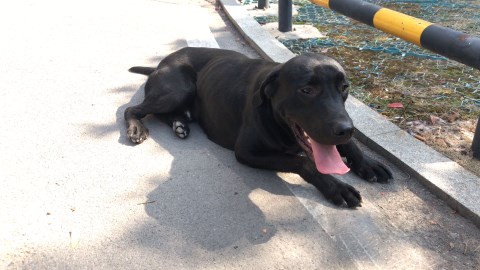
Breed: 3580-n000122-Labrador_retriever